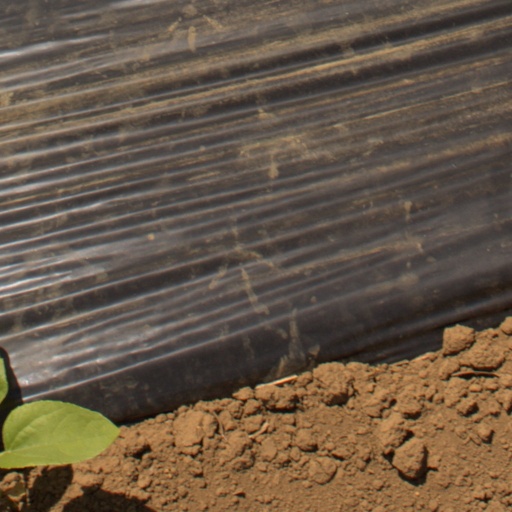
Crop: Jerusalem artichoke